Benedetto Pistrucci

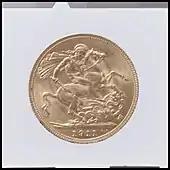
Reverse of a 1911 (George V) sovereign, showing the main element of Pistrucci's original George and the Dragon design of 1817

On arrival at Dover, Pistrucci had difficulty with Customs, possibly caused by Bonelli's malice. Once he was able to, he journeyed to London. He had letters of introduction to several people, and Charles Konig, Keeper of Minerals at the British Museum, proved a loyal friend. Through Konig, Pistrucci met the famous naturalist, Sir Joseph Banks, who commissioned the artist to do a portrait of him. While Banks was sitting for Pistrucci, the connoisseur Richard Payne Knight came by, anxious to show Sir Joseph a cameo fragment he had purchased, and which he dated to Ancient Greece. After Banks praised it highly, Pistrucci, on examining it, identified it as his own work, displaying the secret mark he had placed on it. The incident increased Pistrucci's reputation in London.